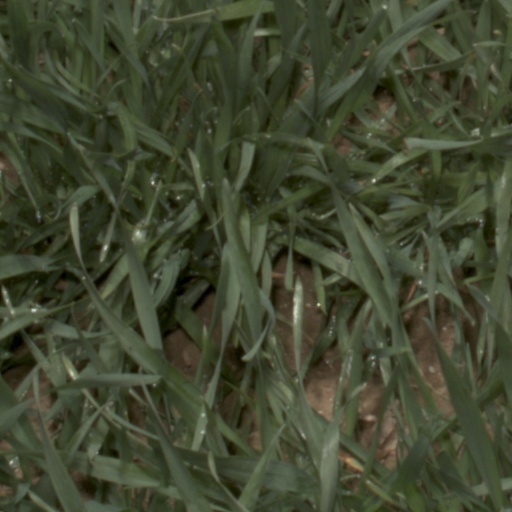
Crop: wheat